Oatman Drug Company Building

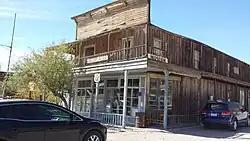

The Oatman Drug Company Building, located at 1 Main St. in Oatman, Arizona, was built in 1915. It has been listed on the National Register of Historic Places since 2006. The building has served as a restaurant, as a drug/general store, as a medical business/office, as a professional building, and as a financial institution.